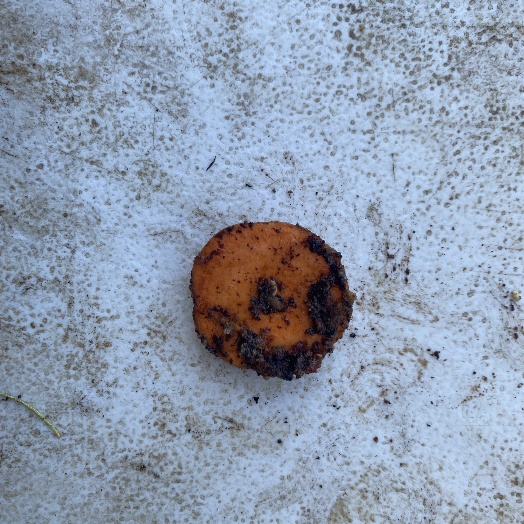
Label: Food Organics